Mike Gambino

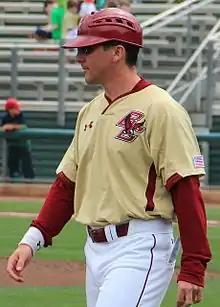
Gambino in 2013

Michael L. Gambino (born July 9, 1977) is an American baseball coach and former infielder, who is the current head baseball coach of the Penn State Nittany Lions. Prior to accepting the head coaching position at Penn State, he served as an assistant and head coach at Boston College, a position he held for 12 years. He scouted for the Detroit Tigers, and served as an assistant at Virginia Tech.